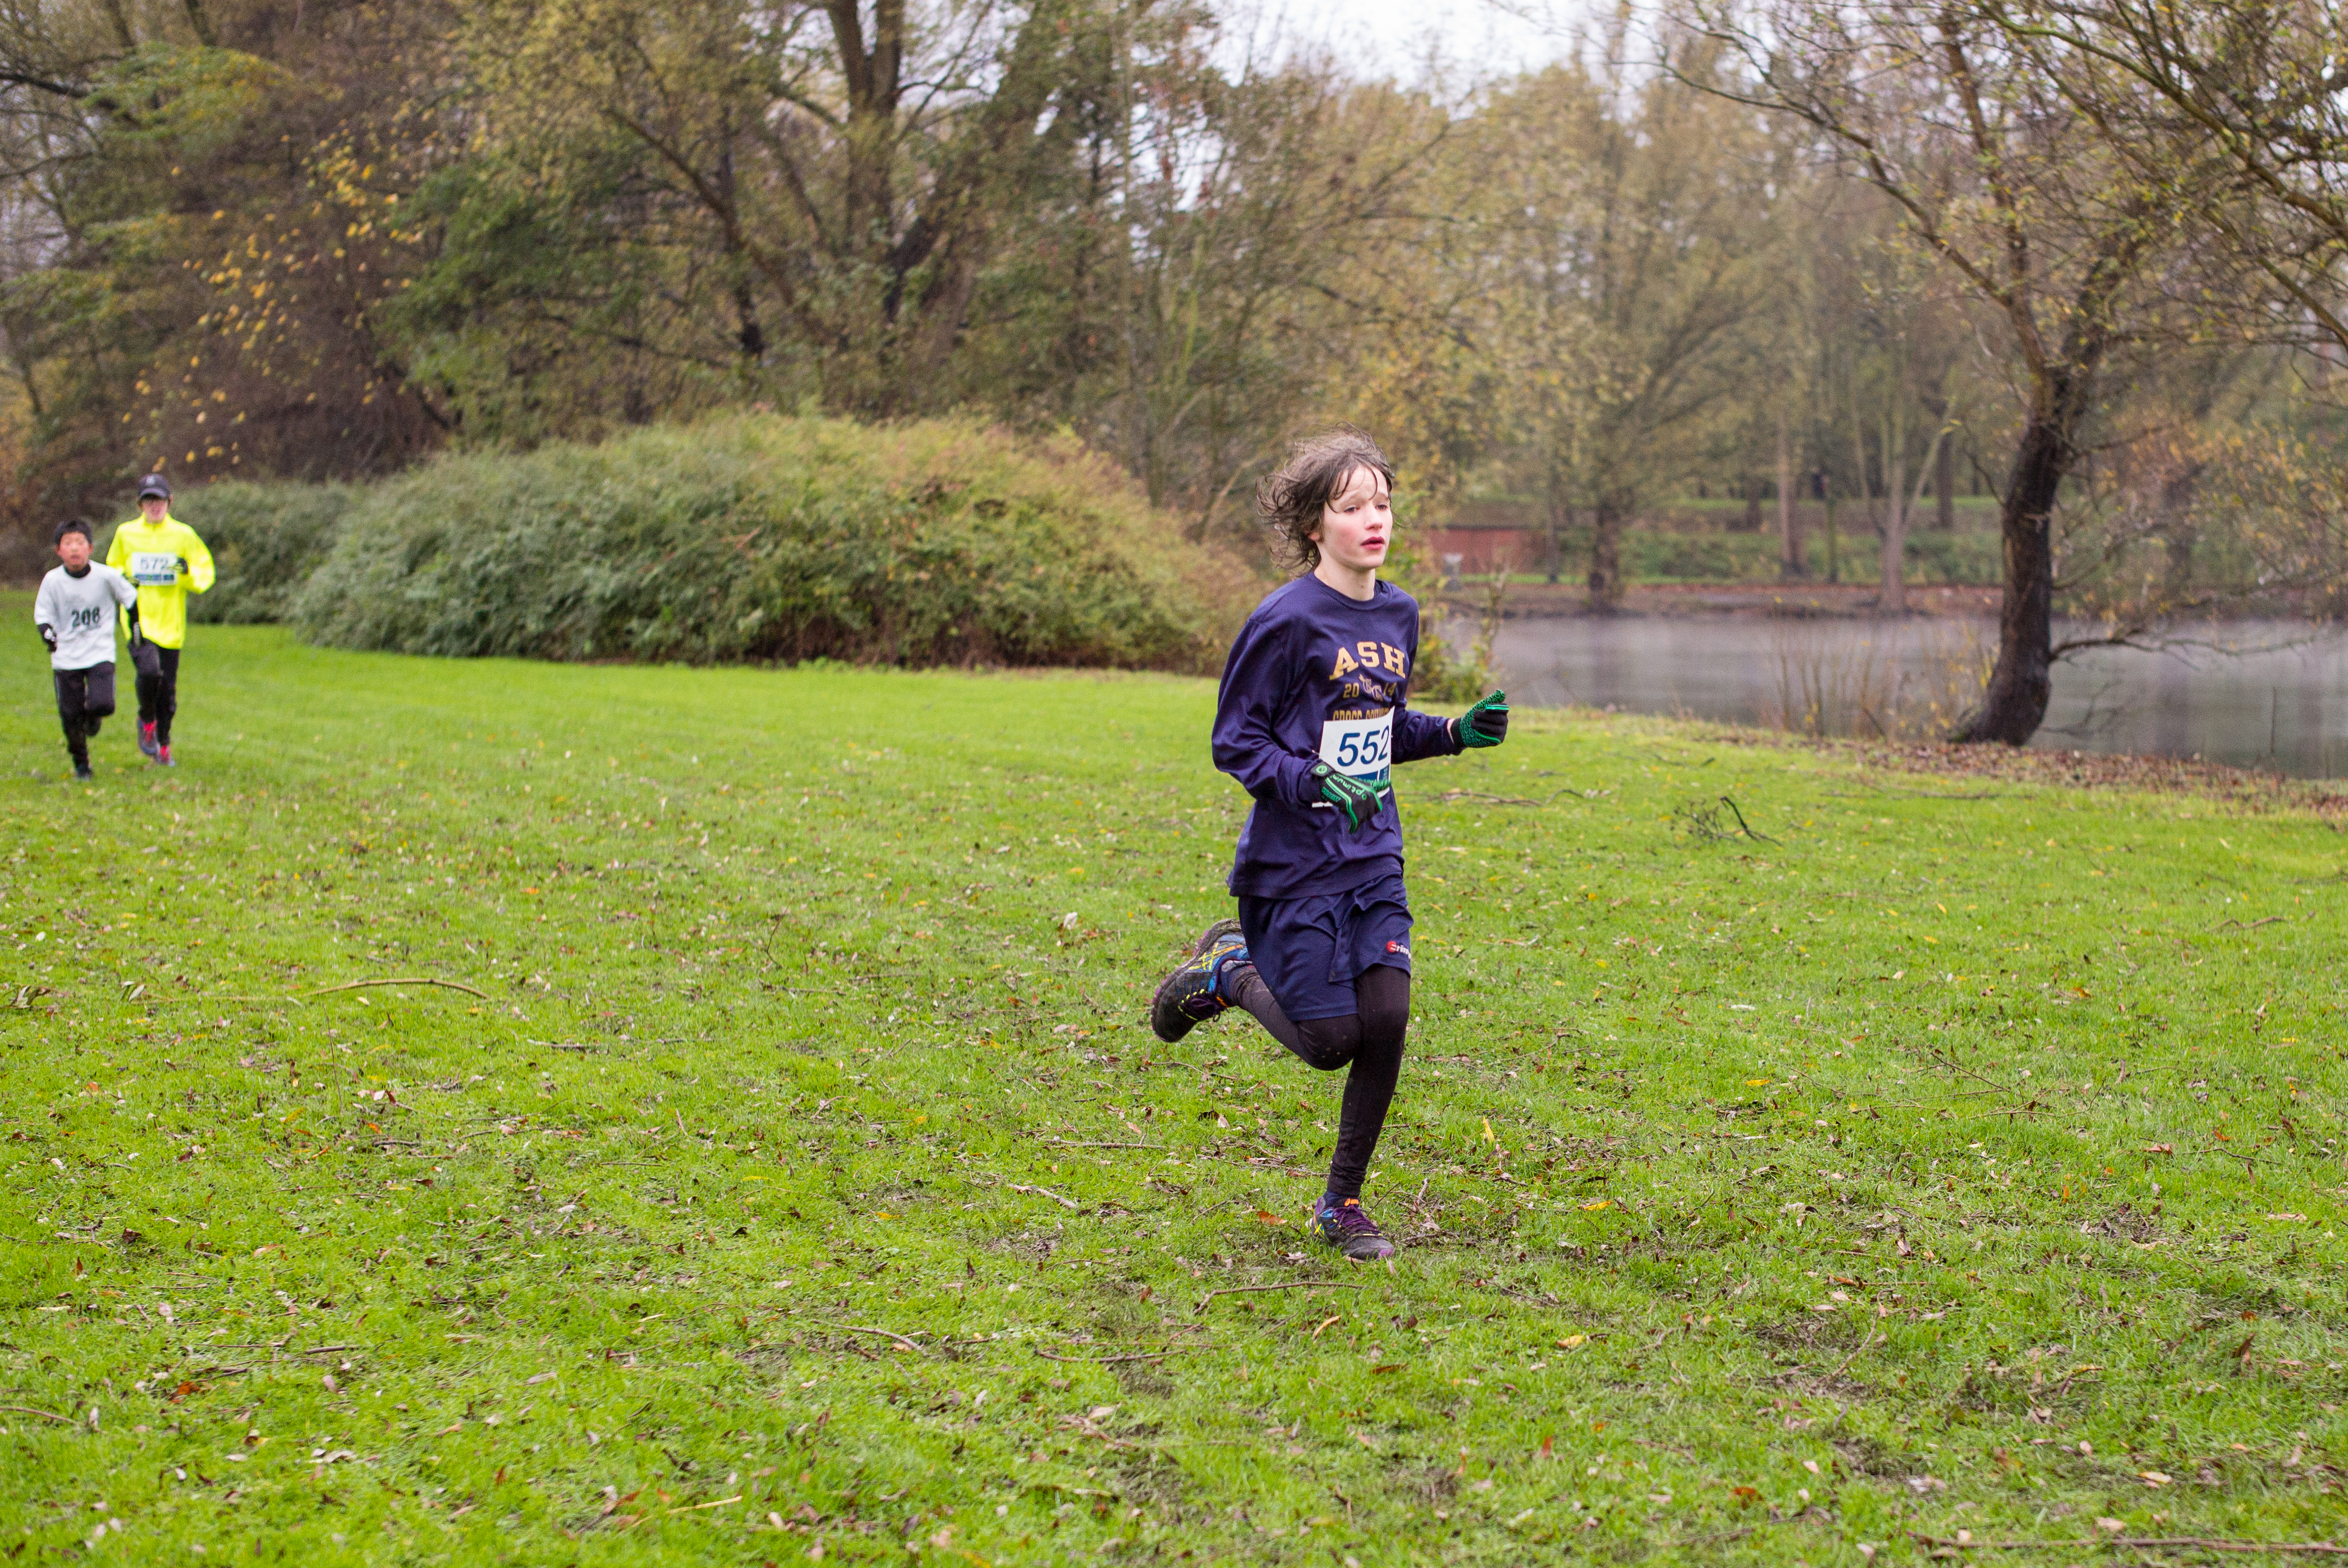
person, running, sports, physical exercise, outdoor recreation, human action